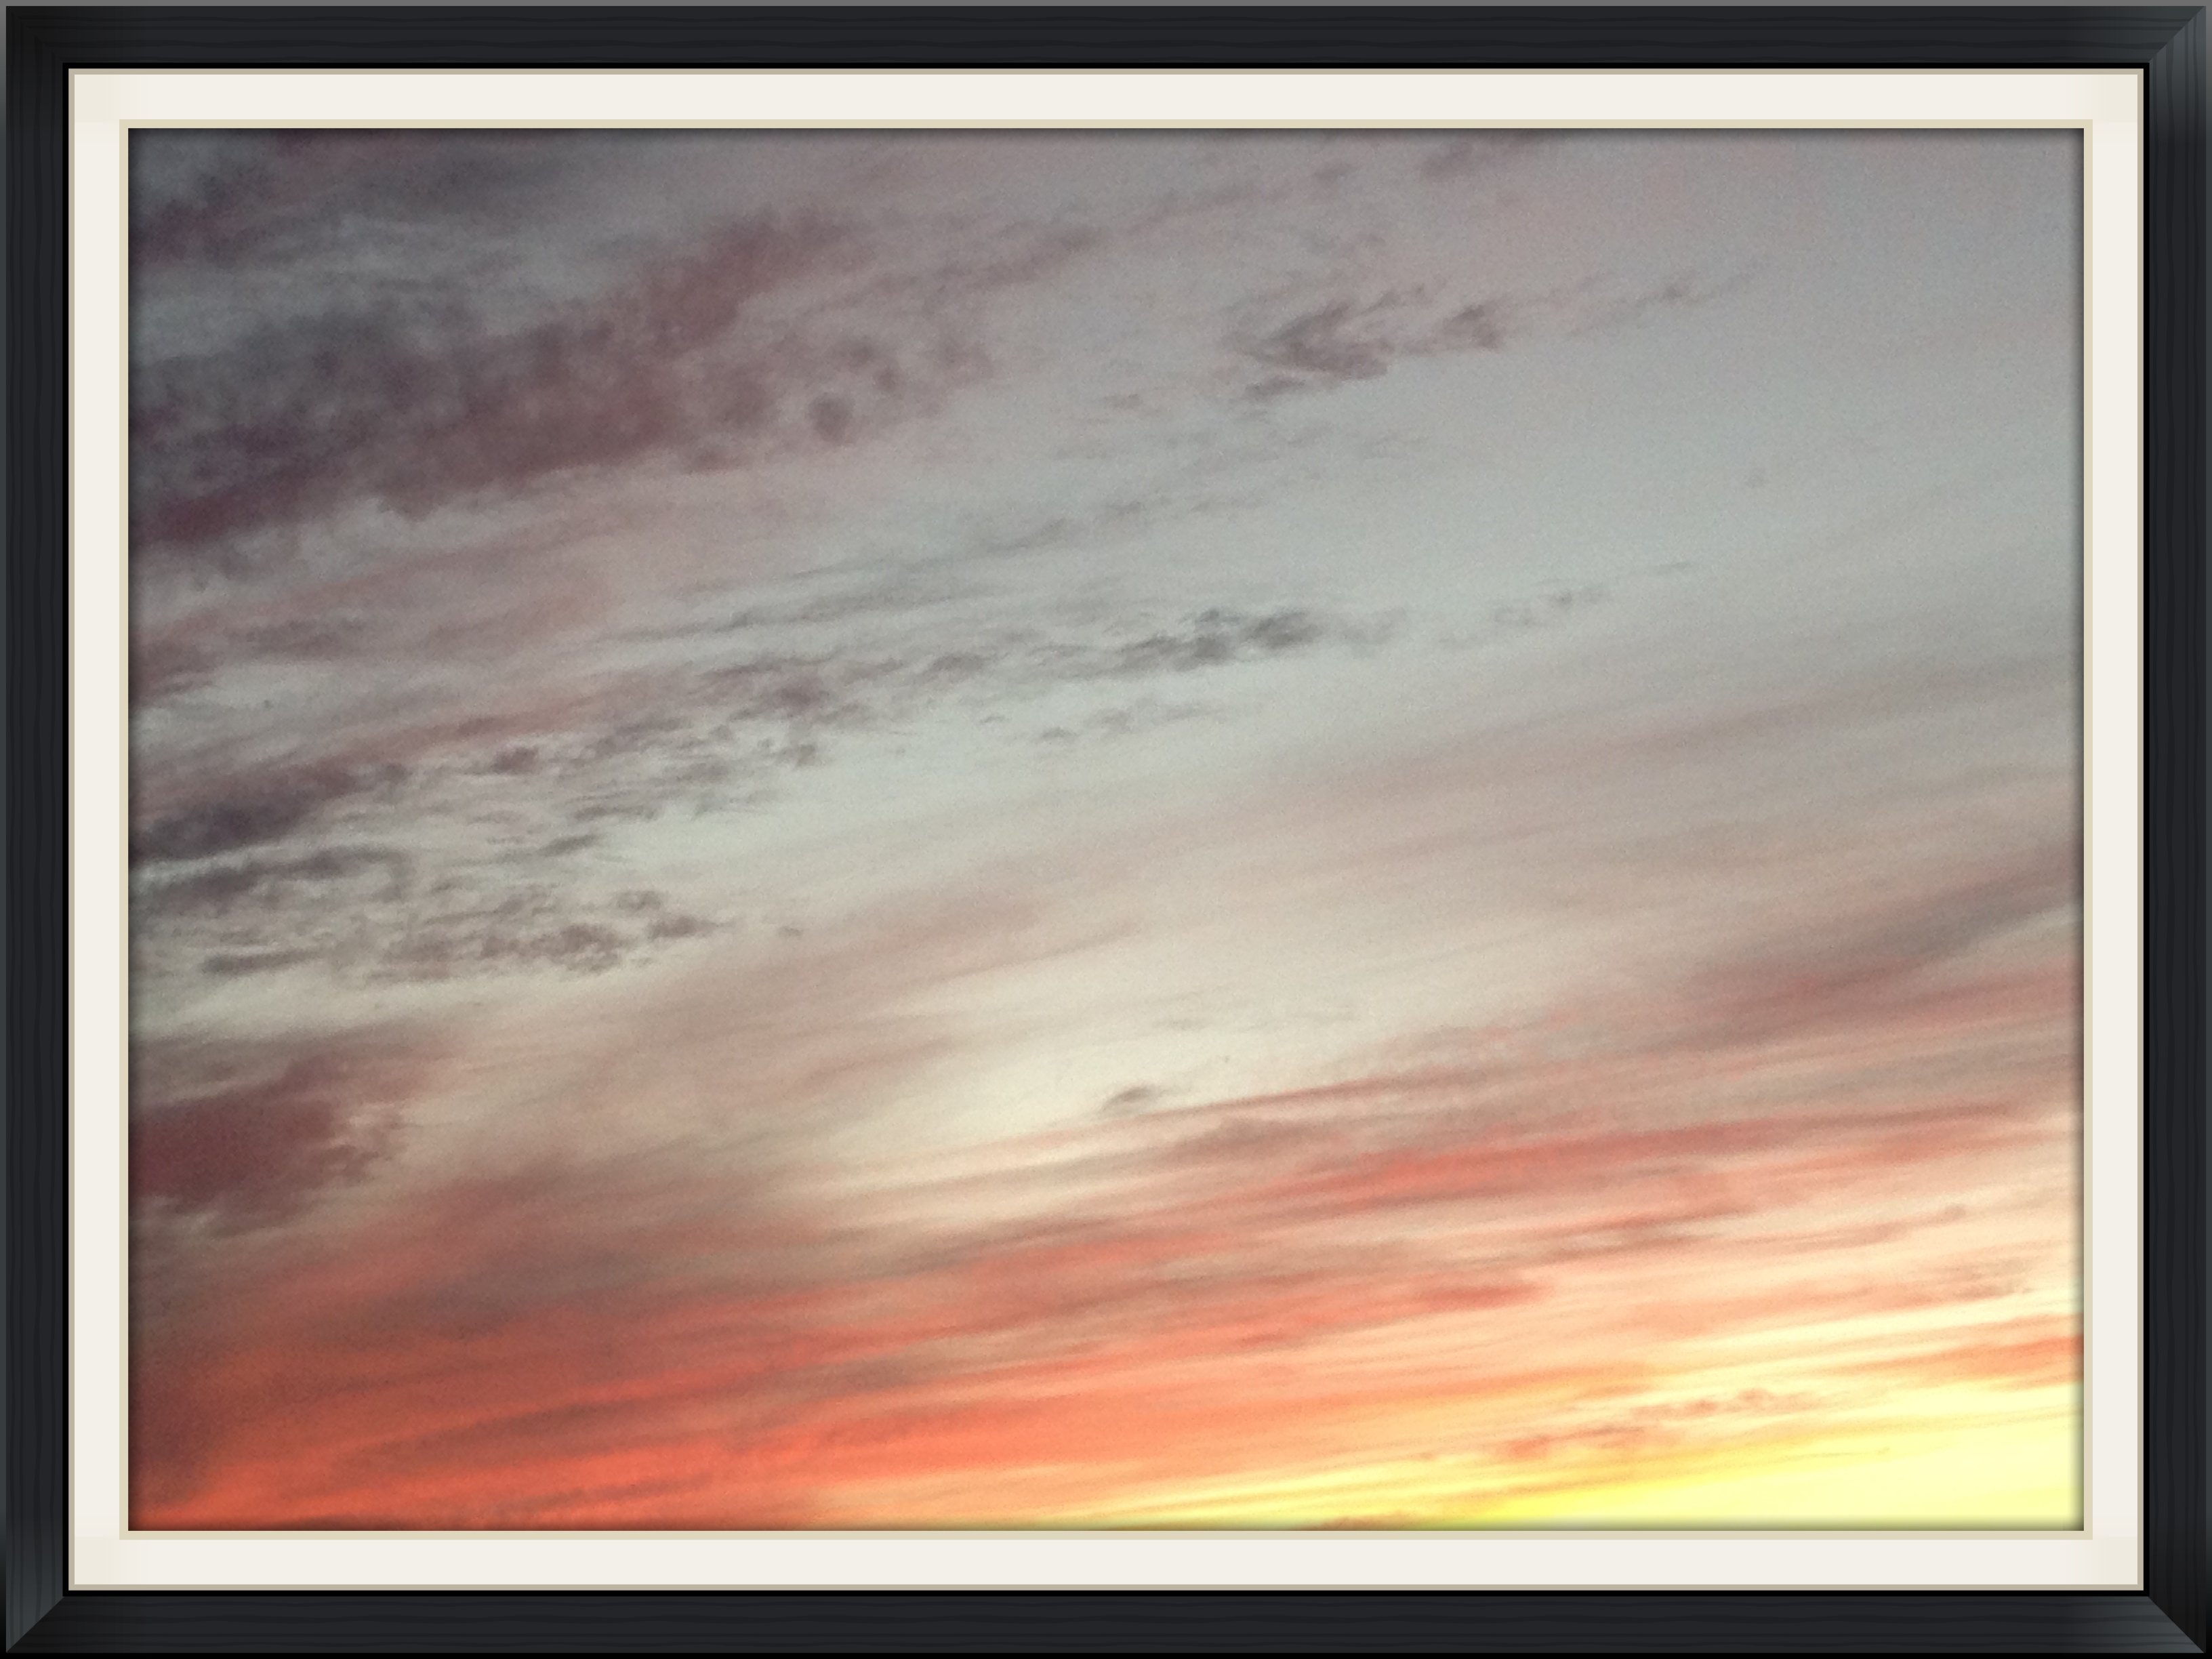
sky, window, painting, picture frame, florida, chipleyflorida, thesunshinestate, northwestflorida, thefloridapanhandle, modern art